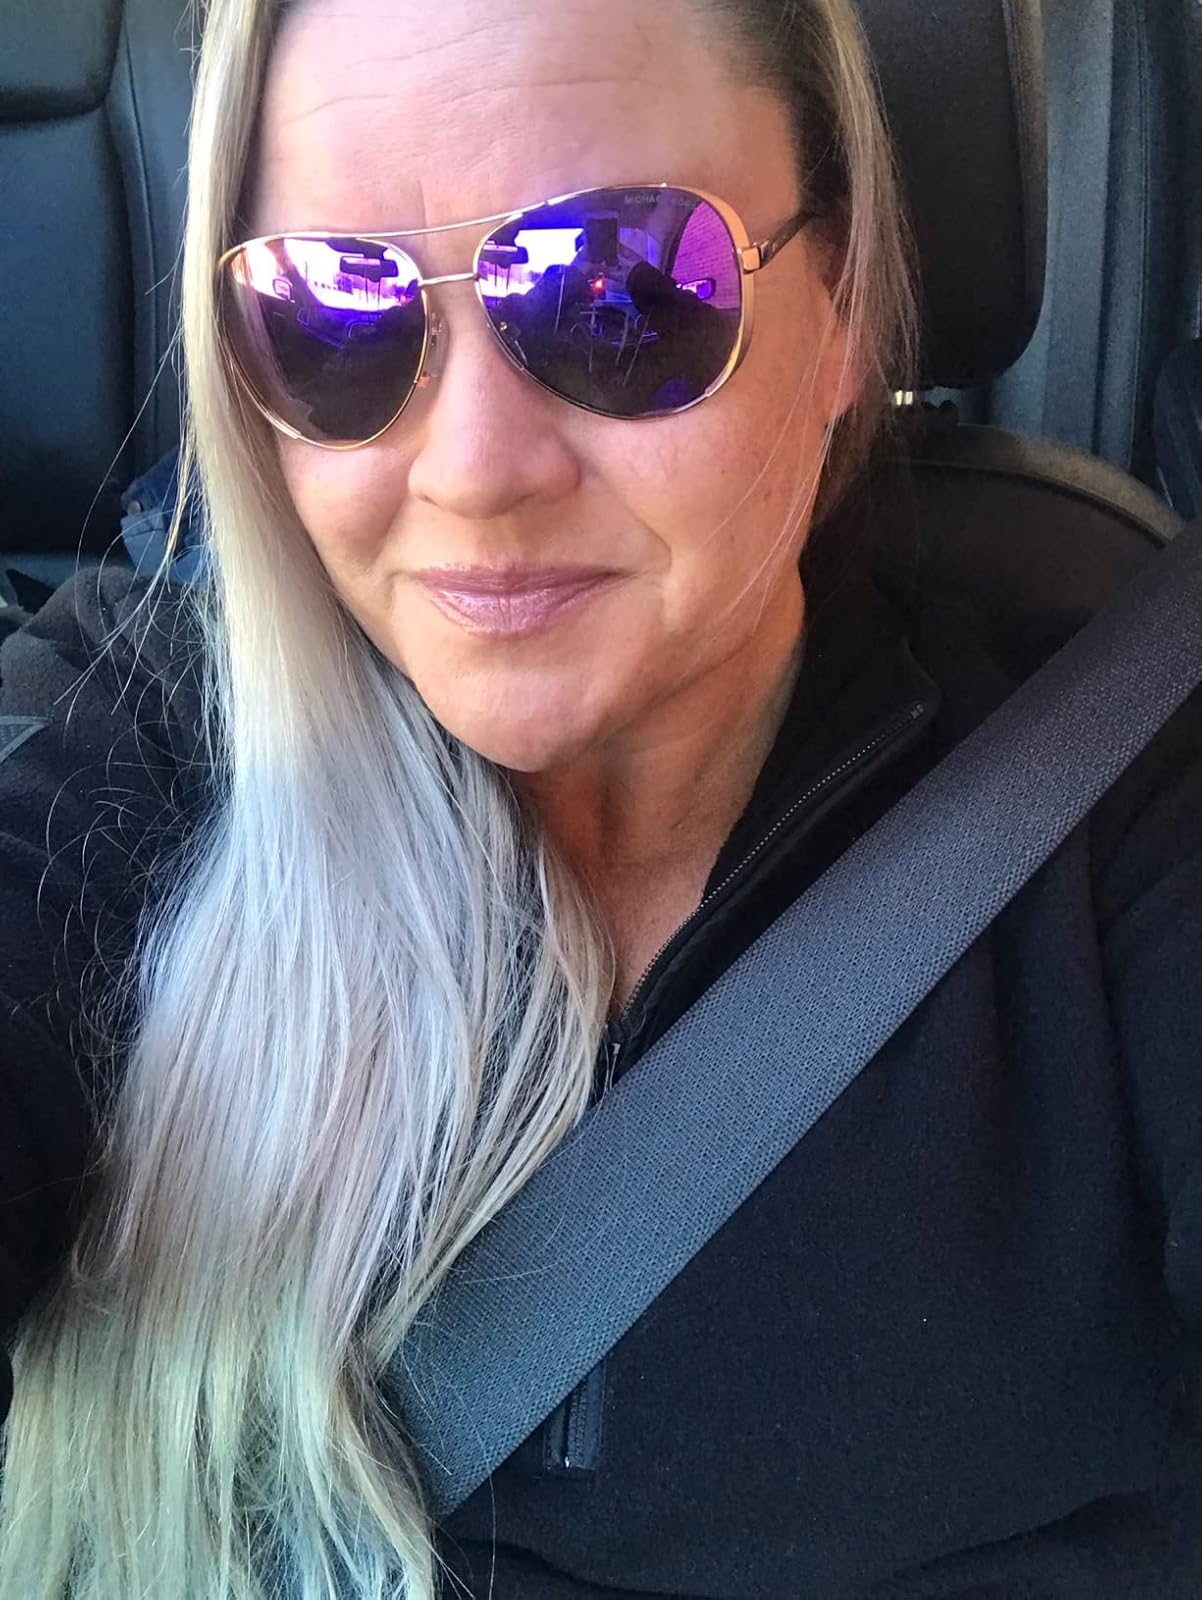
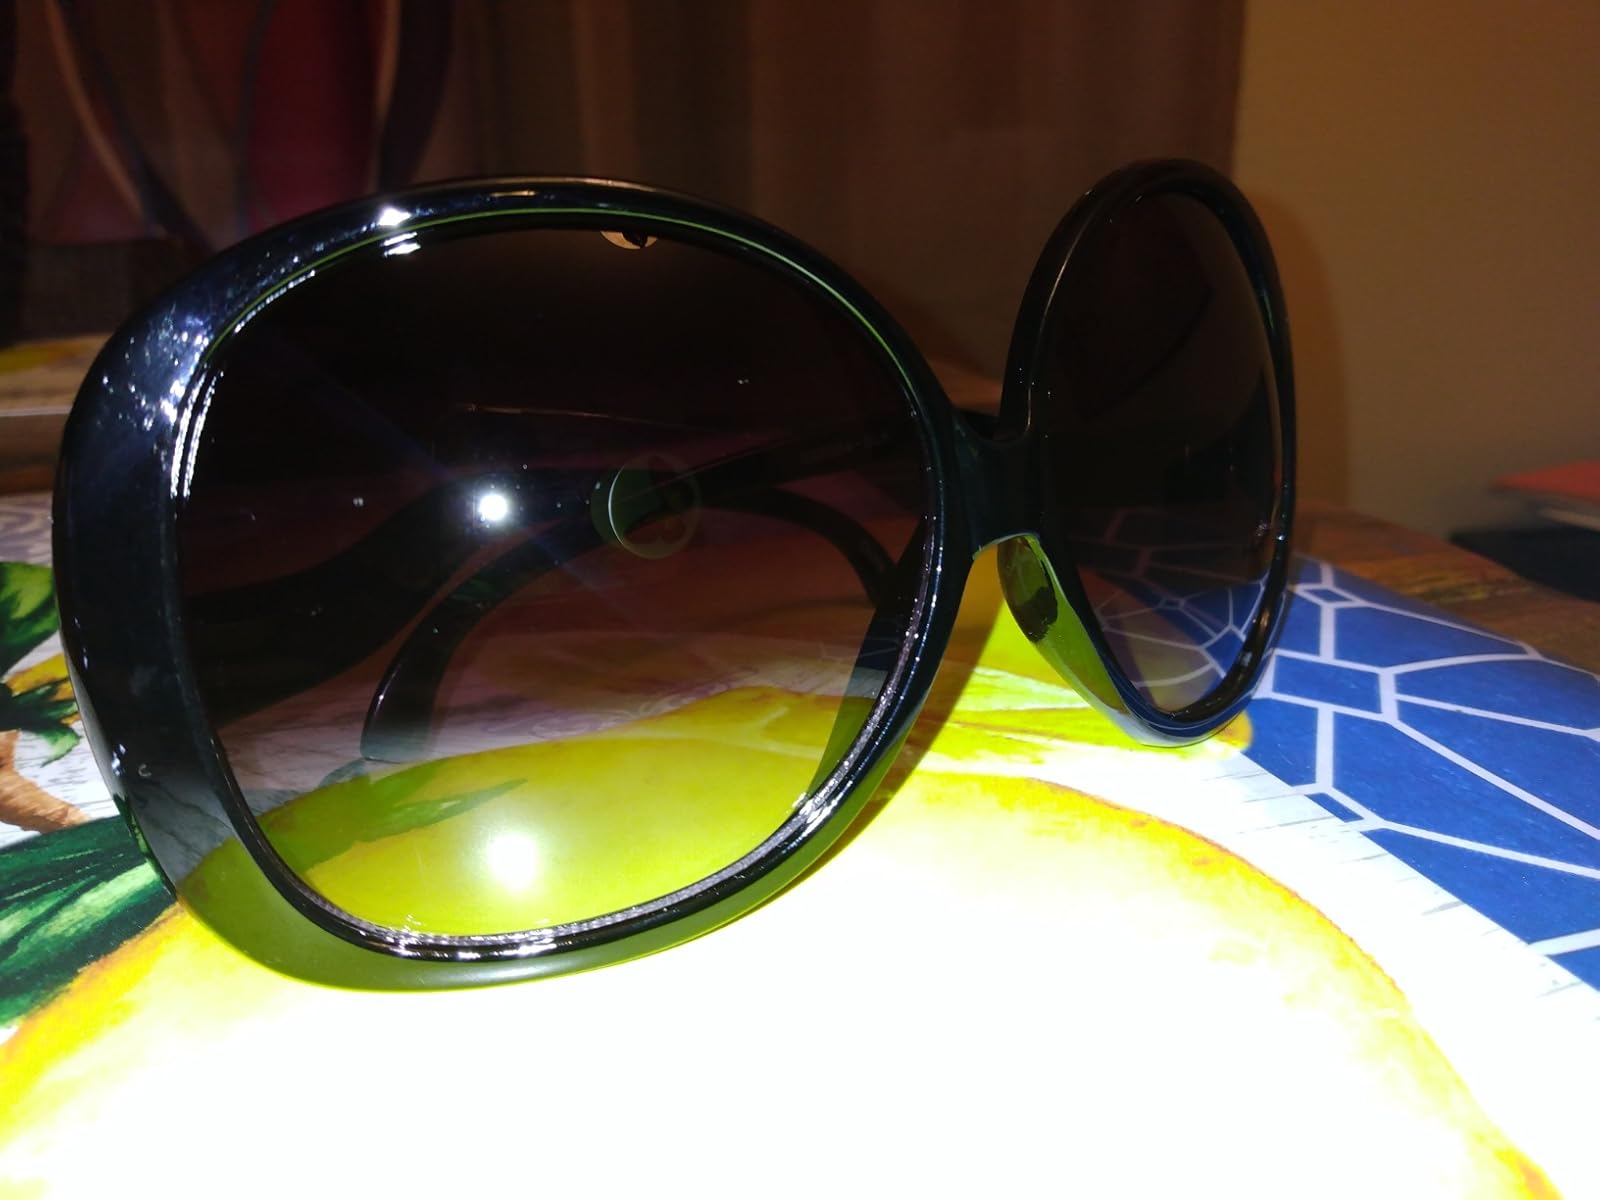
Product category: accessories_sunglasses
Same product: no